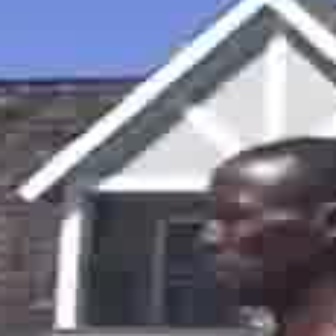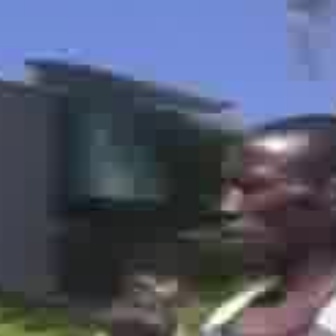
  Please identify the target specified by the bounding box [187,183,301,297] in the first image and locate it in the second image. Return the coordinates in [x_min,y_min,x_max,y_max] format.
Answer: [206,155,318,267]